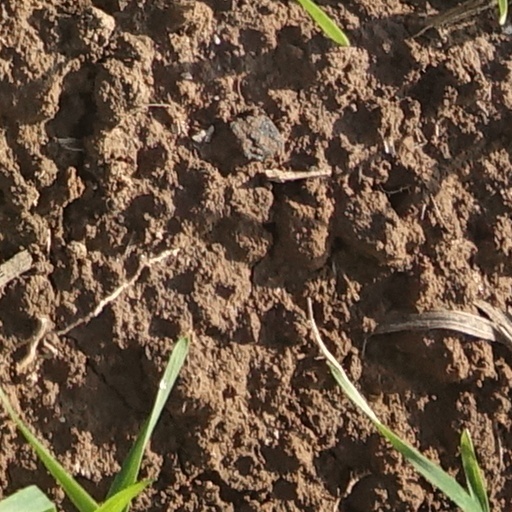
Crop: wheat